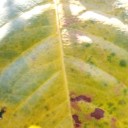
Label: Cerscospora